Fairfax Avenue

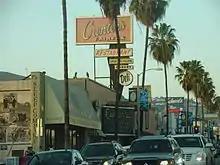
Canter's Deli on Fairfax Avenue

Fairfax Avenue is a street in the north central area of the city of Los Angeles, California, United States. It runs from La Cienega Boulevard in Culver City at its southern end to Hollywood Boulevard in Hollywood on its northern end. From La Cienega Boulevard (between Culver City and Mid-City) to Sunset Boulevard between West Hollywood and Hollywood, Fairfax Avenue separates the Westside from the central part of the city along with Venice Boulevard, La Cienega Boulevard, Hauser Boulevard, San Vicente Boulevard, South Cochran Avenue, Wilshire Boulevard, 6th Street, Cochran Avenue, 4th Street, La Brea Avenue, Fountain Avenue and Sunset Boulevard.